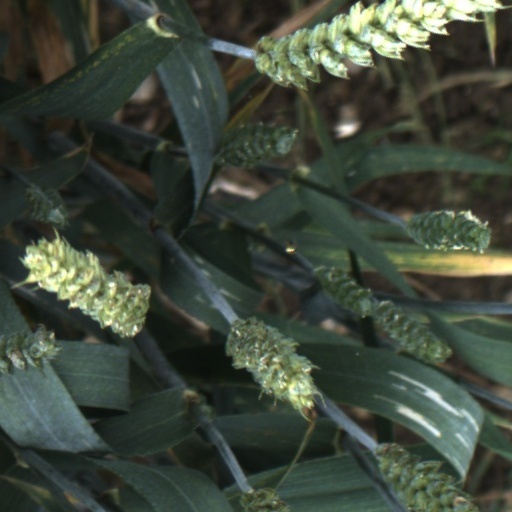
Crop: wheat